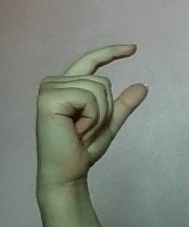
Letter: dal